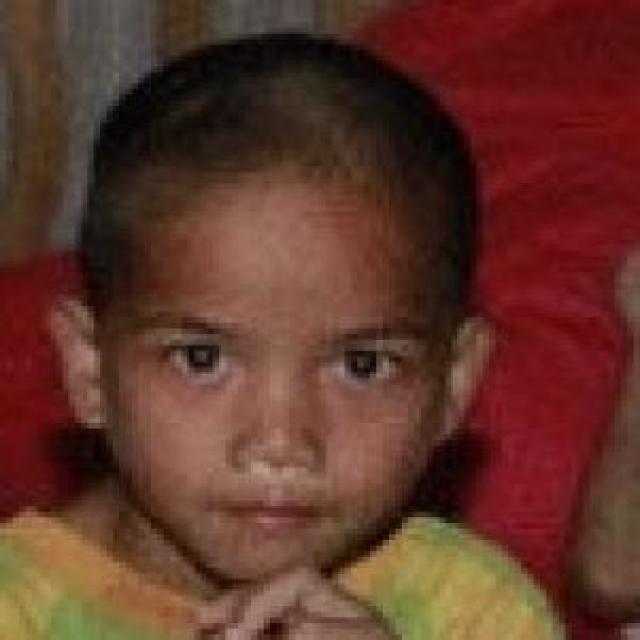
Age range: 0-12